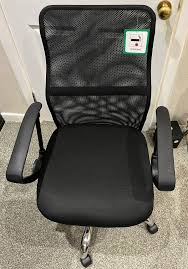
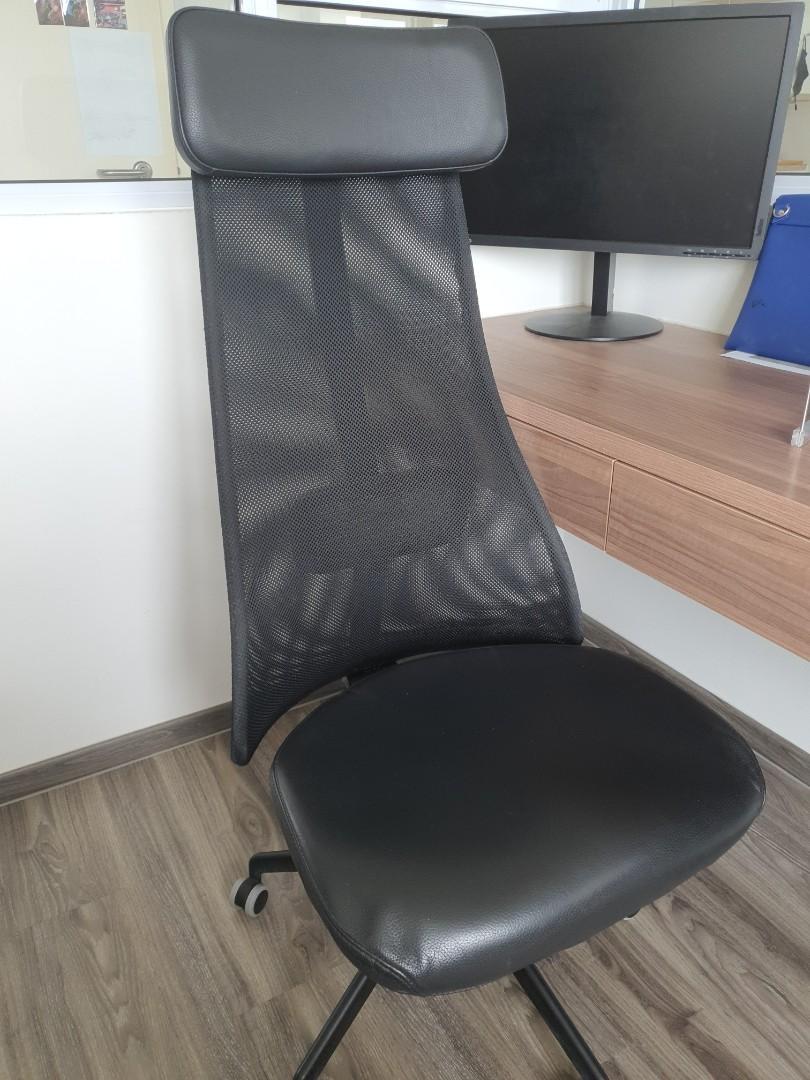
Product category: items_chair
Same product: no